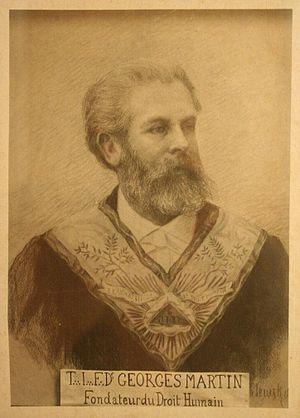
Georges Martin, né le 19 mai 1844 à Paris et mort le 1ᵉʳ octobre 1916 dans la même ville, est un homme politique, médecin et franc-maçon français. Par son engagement républicain et laïque, il est considéré comme l'un des grands acteurs des progrès sociétaux de la fin du XIXᵉ siècle, tels l'émancipation des femmes, l’assistance aux enfants et la réouverture des bureaux de bienfaisance de Paris. Georges Martin joua un rôle notoire dans l'histoire de la maçonnerie française. Il fut en 1880 l'un des fondateurs de la Grande Loge symbolique écossaise et, avec Maria Deraismes, le précurseur de l'Ordre maçonnique mixte international « le Droit humain » - première obédience mixte.
L'Ordre maçonnique mixte international « le Droit humain » ou le Droit humain international est une obédience maçonnique mixte fondée en 1901, évolution structurelle à vocation internationale de la première obédience mixte fondée en 1893 par Georges Martin et Maria Deraismes sous le nom de « Grande Loge Symbolique Écossaise de France "Le Droit humain" ». Créée pour affirmer l'égalité de l'homme et de la femme devant l'initiation maçonnique, et permettre l'accession des femmes en franc-maçonnerie sans restriction, l'obédience est en 2016 présente dans plus de 60 pays dans le monde, et sur les cinq continents.
La franc-maçonnerie s'implante sur le territoire de l'actuelle Belgique peut-être dès 1721. Son évolution suit celle de ce pays. Tout de suite, elle a montré une grande diversité par ses racines multiples, mais elle a également subi des reflux importants, en 1786, en 1814, en 1854, en 1940-1944. Elle a toujours été traversée de multiples courants, entre les « anciens » et les « modernes », entre tradition et modernisme, entre militantisme et retenue, entre spiritualisme, croyance religieuse ou simplement déisme, agnosticisme, athéisme, ésotérisme, pragmatisme, matérialisme. Aujourd'hui, l'ensemble de ces courants s'exprime à travers la diversité des obédiences et des loges présentes en Belgique.
La Grande Loge symbolique écossaise fut créée en 1880 à partir de douze loges du Suprême Conseil de France, et disparut entièrement en 1911. Grande loge d'orientation libertaire, sur ses trente et une années de vie agitée, elle fut notamment à l'origine de l'entrée des femmes en franc-maçonnerie à la fin du XIXᵉ siècle, fut une des causes de la création de la Grande Loge de France, et permit par ses combats, l'approfondissement de la laïcité française.